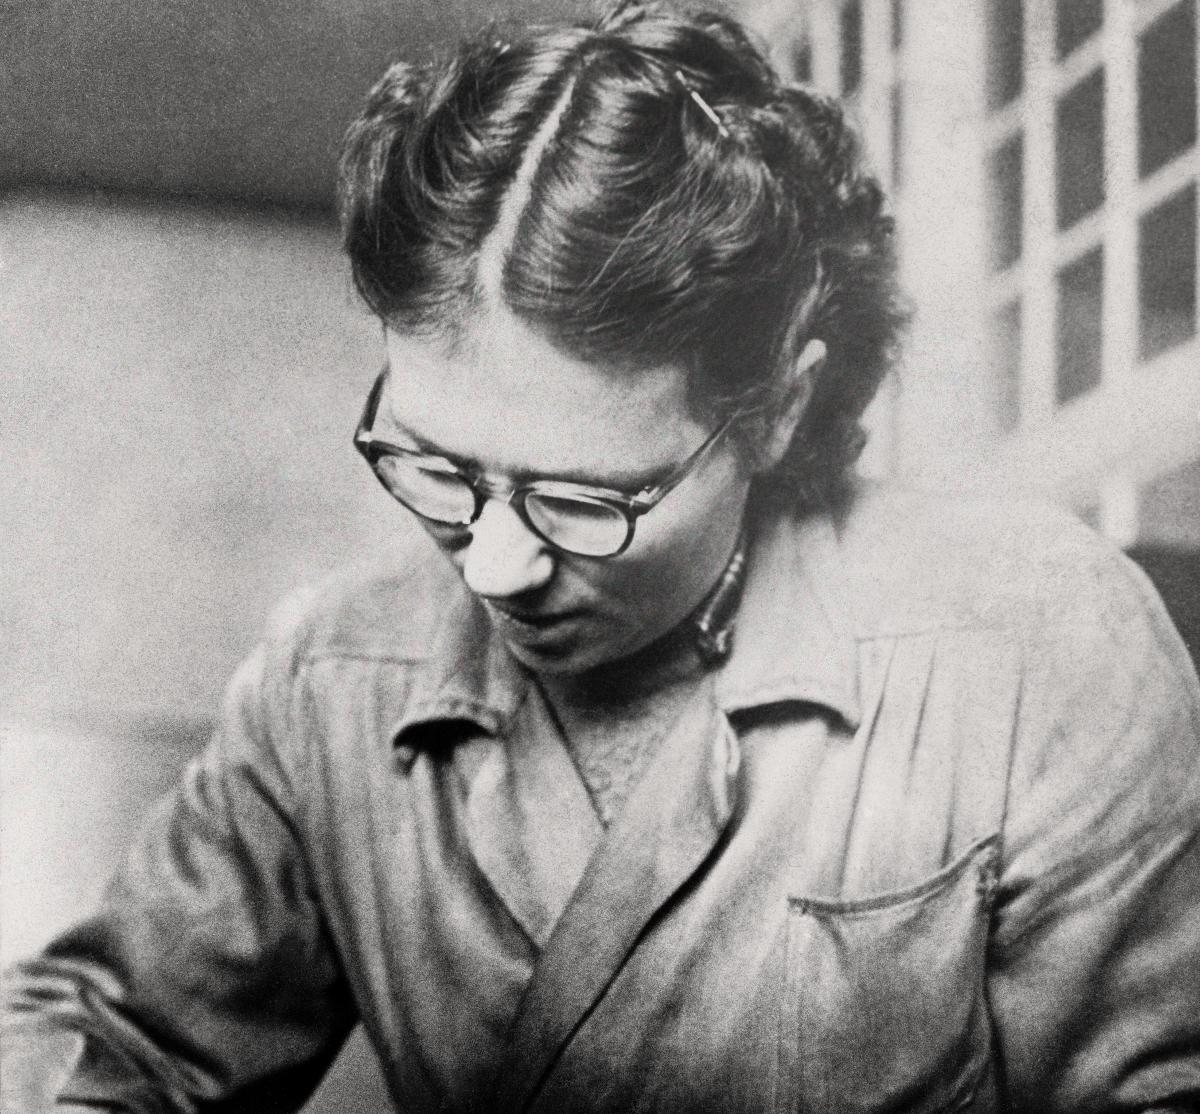
Tammisaaren kirjapaino 1969
Ekenäs tryckeri 1969; Tammisaari Printing House 1969
sisällön kuvaus: Tammisaaren kirjapainon latomo. Kuvassa Pian Boström. content description: The Composing room of Tammisaari Printing House. In the picture Pian Boström. innehållsbeskrivning: Sätteriet vid Ekenäs tryckeri. I bilden Pian Boström.
Kuvaaja: Brandt , Bror, kuvaaja
Vuosi: 1900
Paikka: Suomi, Uusimaa, Raasepori, Tammisaari
Aiheet: kirjapainot; kirjapainotyöntekijät; sanomalehdet; latomot; henkilöstö; printing houses; printing trade workers; newspapers; composing rooms; printing; case rooms; personnel; work; staff; boktryckerier; boktryckeriarbetare; dagstidningar; sätterier; tryckerier; personal; arbete